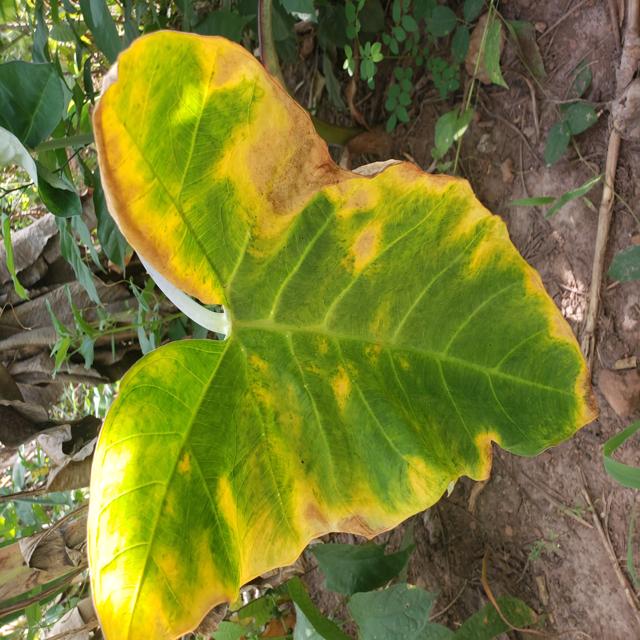
Label: Late_Blight